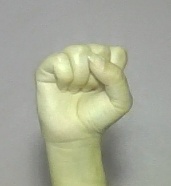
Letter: saad